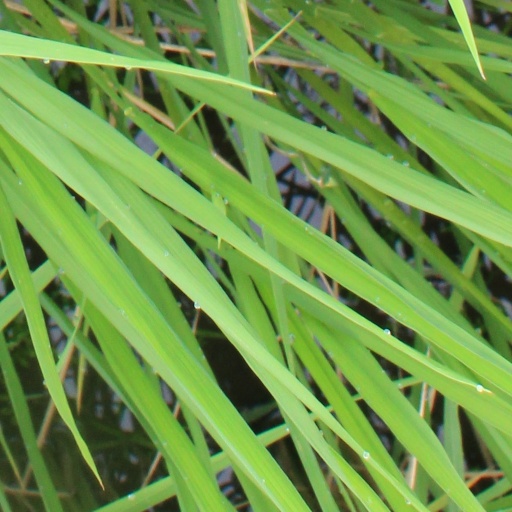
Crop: rice